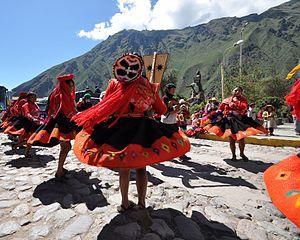
La harpe est un instrument de musique à cordes pincées de forme le plus souvent triangulaire, muni de cordes tendues de longueurs variables dont les plus courtes donnent les notes les plus aiguës. C'est un instrument asymétrique, contrairement à la lyre dont les cordes sont tendues entre deux montants parallèles. L'instrumentiste qui joue de la harpe est appelé harpiste.